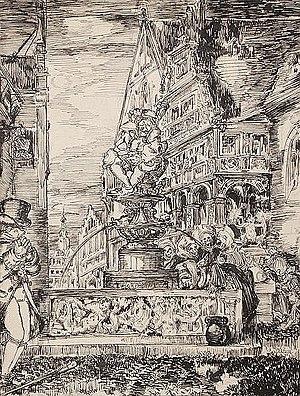
Franz Naager, né le 25 mai 1870 à Munich et mort le 9 janvier 1942 dans la même ville, est un artiste peintre, graveur, sculpteur, collectionneur et entrepreneur allemand.